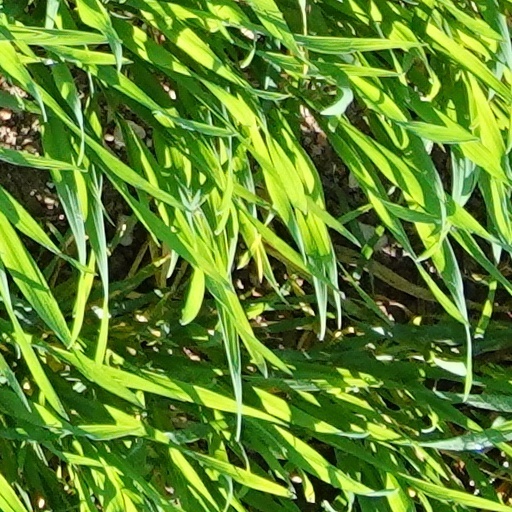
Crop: wheat